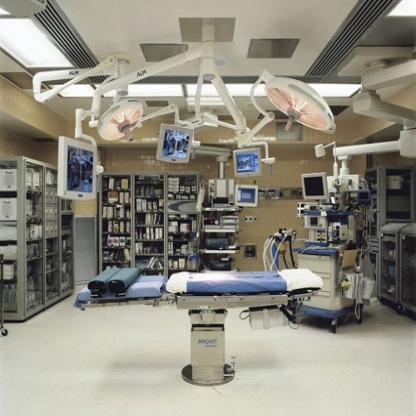
Scene: Indoor